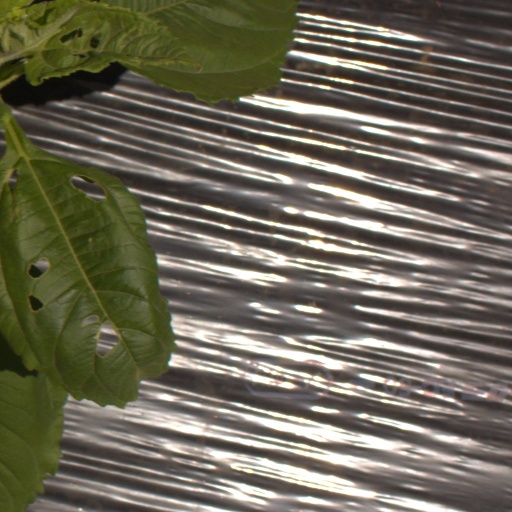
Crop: Jerusalem artichoke